No. 57 Squadron RAF

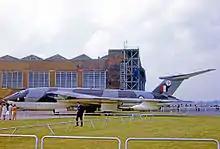
Handley Page Victor K.1A tanker "XA926" of No. 57 Squadron in 1968.

The squadron re-formed on 1 January 1959 at RAF Honington as part of the V bomber strategic nuclear force equipped with the Handley Page Victor B.1. In 1963 8 Victors were sent from Honington and Gaydon to support FEAF during the Indonesian Confrontation. Aircrew, Groundcrew and aircraft from 55 and 57 Squadrons rotated as required until August 1965 when 57 Sqn returned to Honington. In December 1965, the squadron moved to RAF Marham to take on the role of a tanker squadron with the Victor K.1 after the Vickers Valiant tanker fleet was withdrawn due to wing spar issues.